McLaren MP4/5

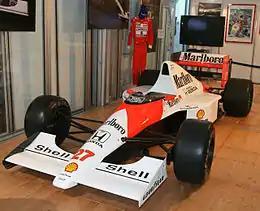
1990 McLaren MP4/5B

Prost went on to move to Ferrari for the 1990 season, as announced during the midseason of the previous year, taking designer Steve Nichols with him. The Frenchman was unhappy because he believed that McLaren and Honda were favouring Senna.